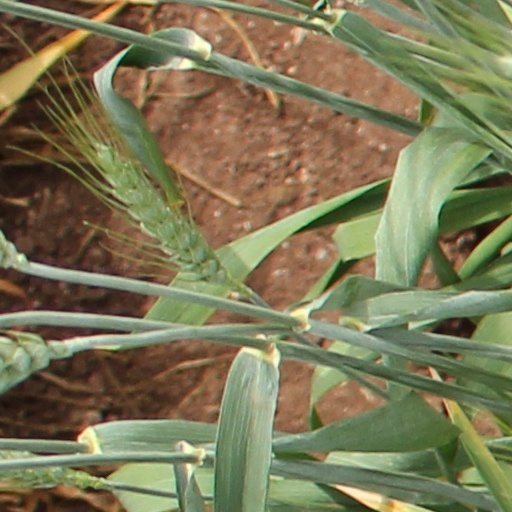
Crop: wheat